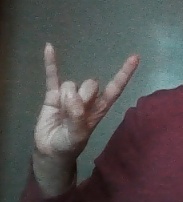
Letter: la